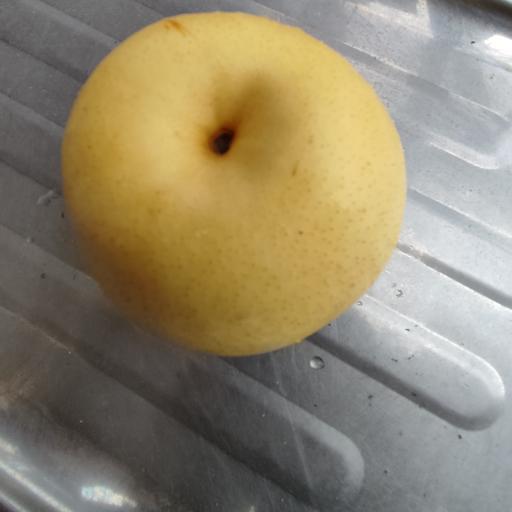
Crop type: White Pear